Birgitta Lindqvist

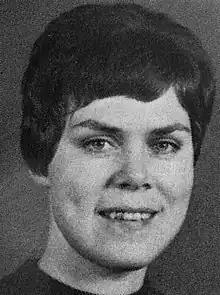

Birgitta Lindqvist, later Vickström (24 July 1942 – 24 February 2010) was a Swedish cross-country skier. She competed in three events at the 1972 Winter Olympics.